Aces: A Story of the First Air War

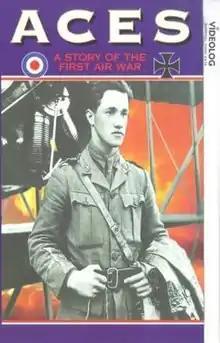
VHS cover

Aces: A Story of the First Air War (Les As du ciel - Chronique de la première guerre des airs for a French-language version) is a 92-minute 1993 Canadian historical drama film directed by Raoul Fox and produced by the National Film Board of Canada (NFB). The film chronicles the career of a fictional Canadian aviator during the First World War. From his commissioning in 1914, he becomes an observer and then wins his wings as a fighter pilot, and by 1918, is involved in the deadly air combat over the front lines.